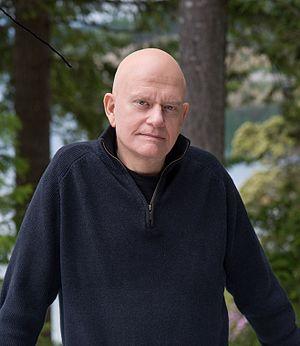
William Corey Dietz, né en 1945 à Seattle dans l'État de Washington, est un écrivain américain de science-fiction.